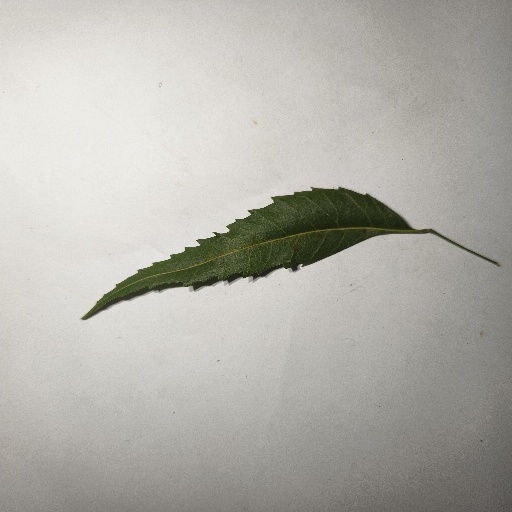
Species: Neem
Leaf condition: Healthy Leaf